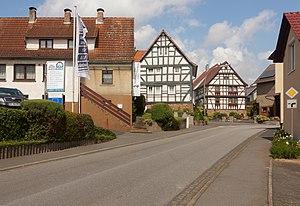
Krombach est une commune allemande de Bavière, située dans l'arrondissement d'Aschaffenbourg et le district de Basse-Franconie.